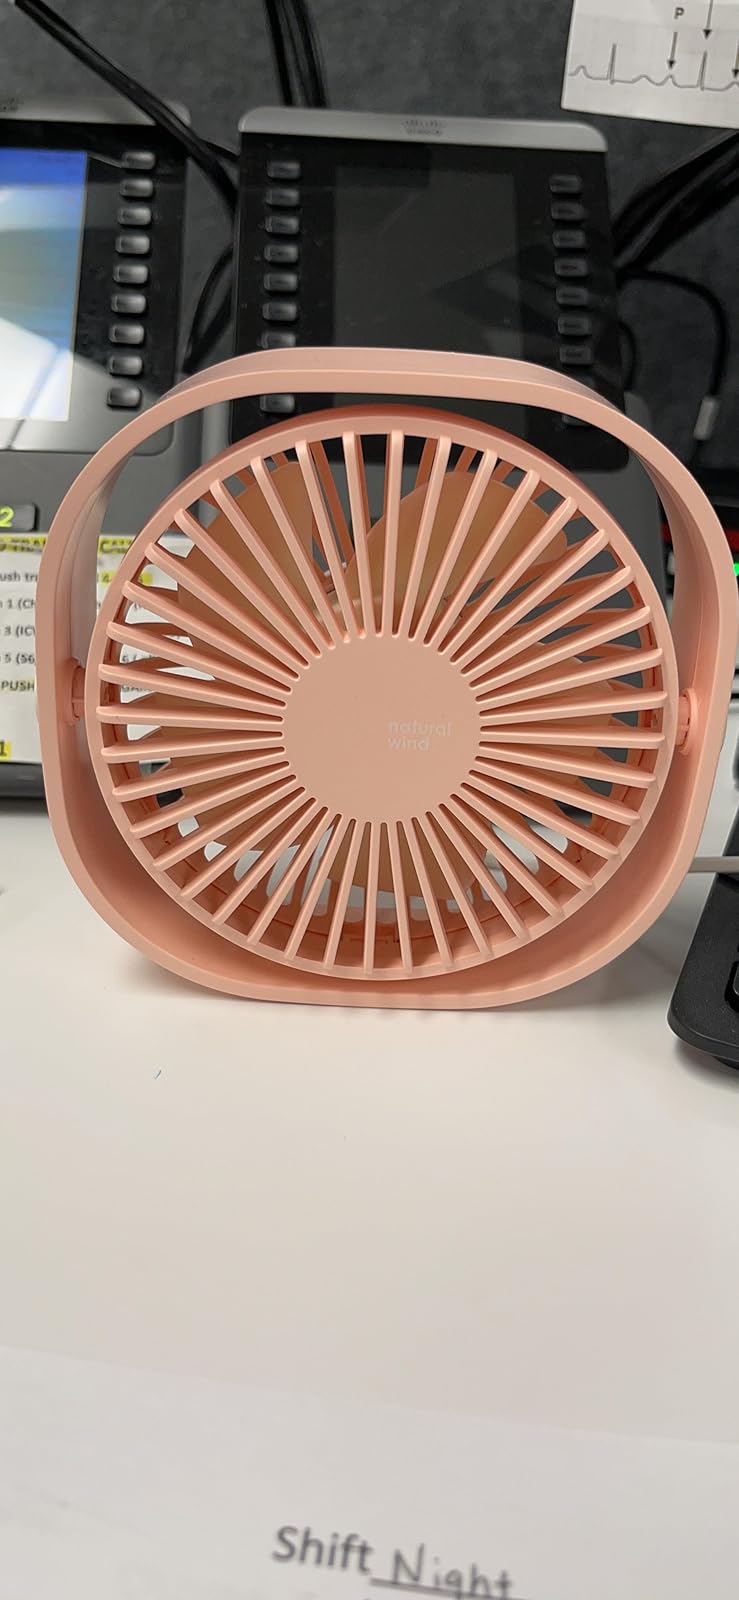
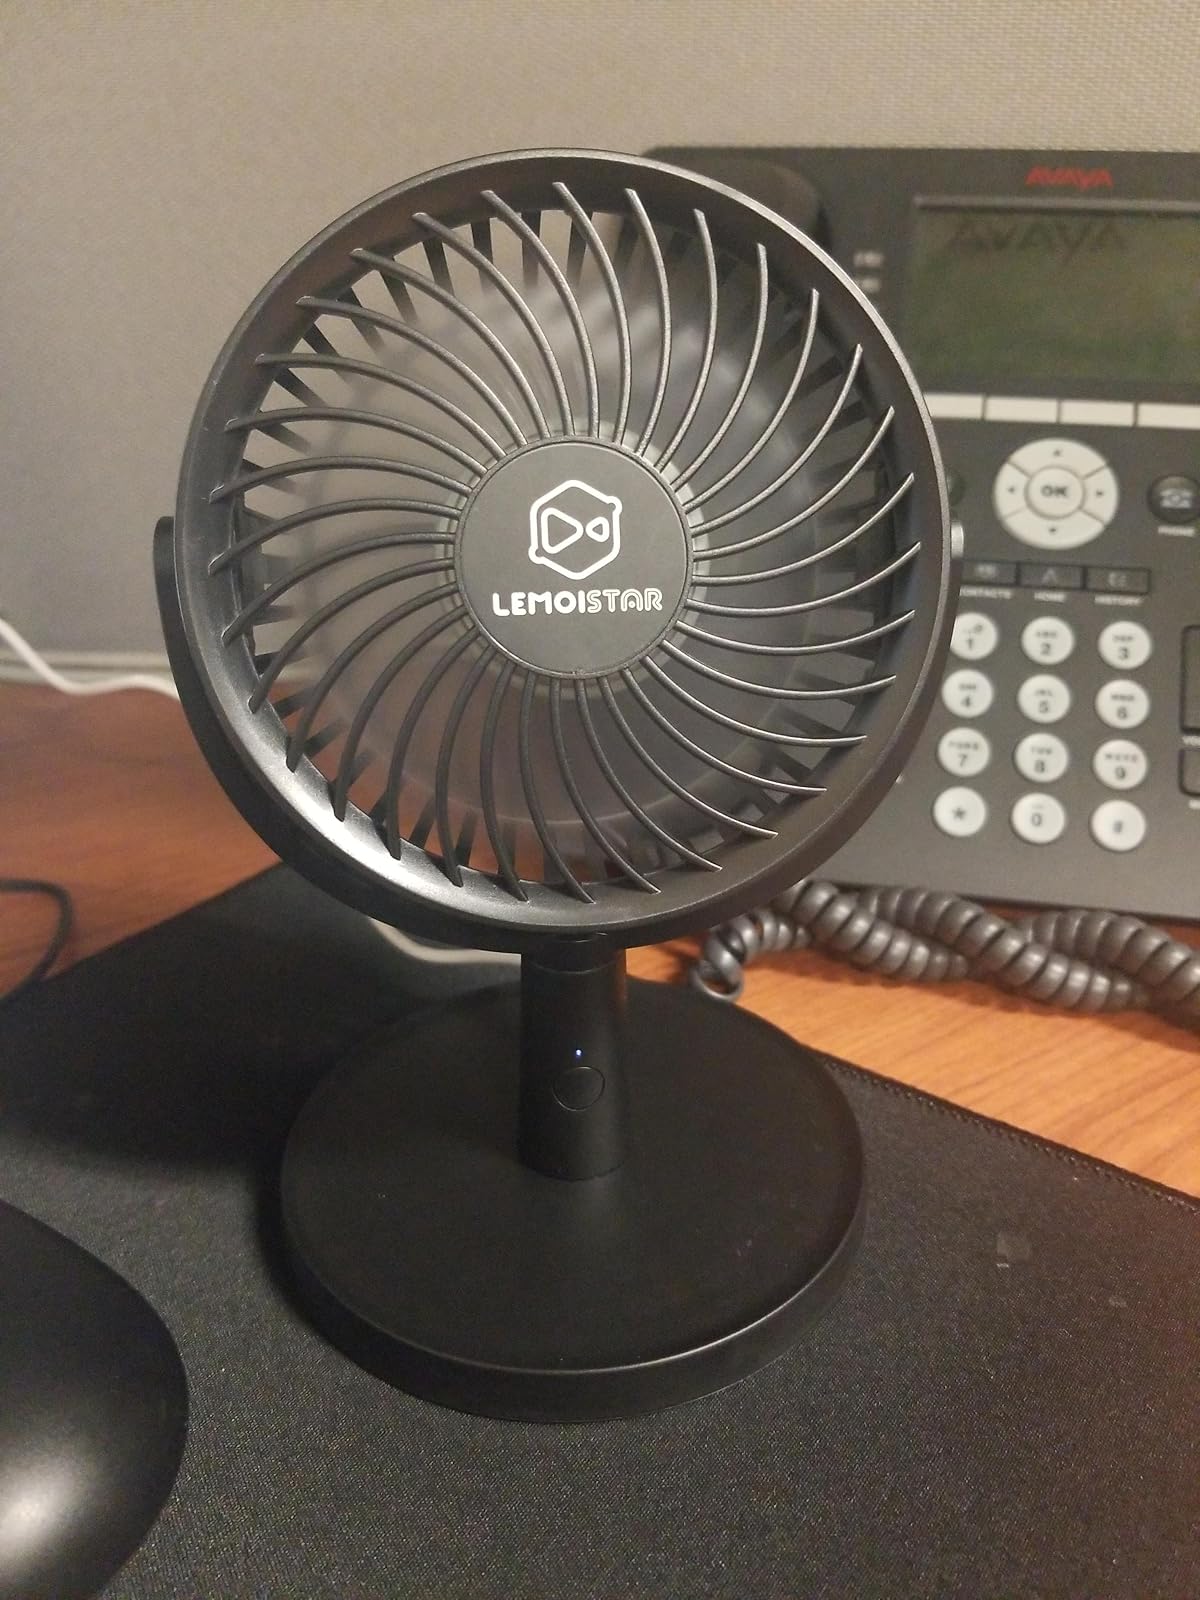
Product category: fan
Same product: no